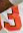
Number: 3